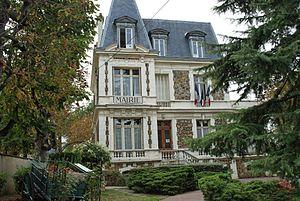
Ablon-sur-Seine, anciennement Ablon, aussi orthographié Ablons, est une commune française située dans le département du Val-de-Marne en région Île-de-France.